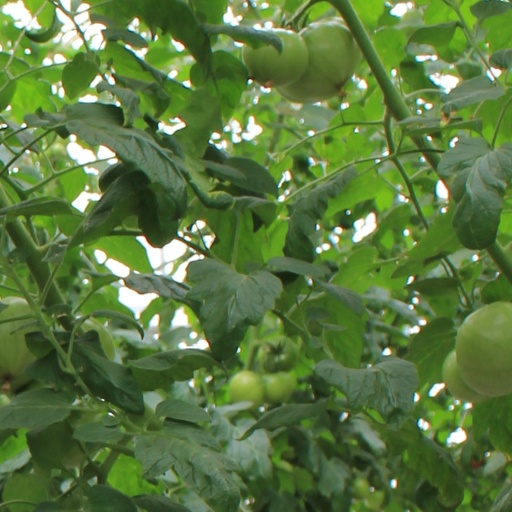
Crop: tomato